Italian expeditionary corps in Albania (World War I)

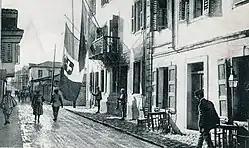
Italian soldiers in Vlorë, Albania, during World War I. The tricolour flag of Italy bearing the Savoy royal shield is shown hanging alongside an Albanian flag from the balcony of the Italian prefecture headquarters.

On 12 December 1916, Italy asked for explanations from the Quai d'Orsay, through its ambassador, because the establishment of the Autonomous Albanian Republic of Korçë violated the Treaty of London. Austria-Hungary used French precedent in Korçë to justify the proclamation of independence of Albania under Italian protection on 3 January 1917, in Shkodra.